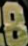
Number: 8